Xiaomi Civi

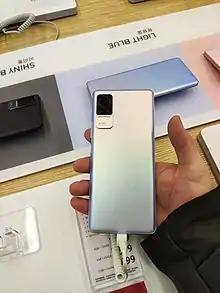
Xiaomi Civi Back

The screen is made of Corning Gorilla Glass 5. The back panel is made of glass. The side part is made of aluminium.